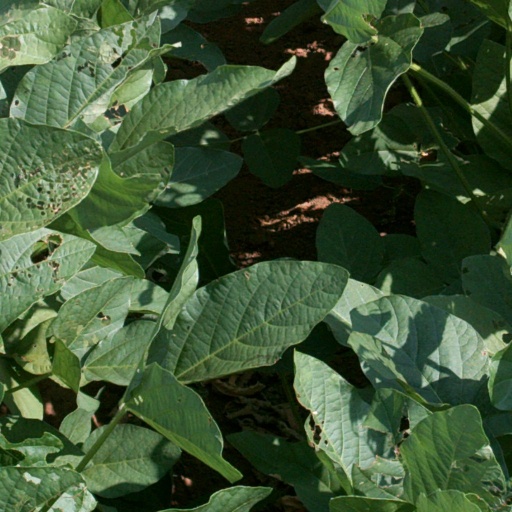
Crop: soybean